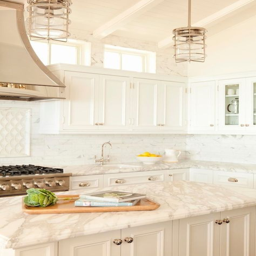
incredible white on white kitchen with white wood paneled ceiling highlighted by modern nautical pendants over material in fiction topped kitchen island .